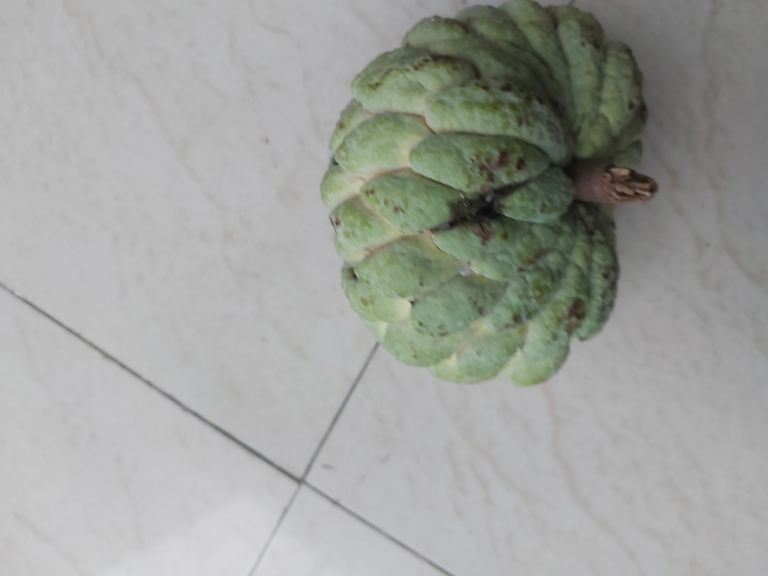
Disease label: Athracnose